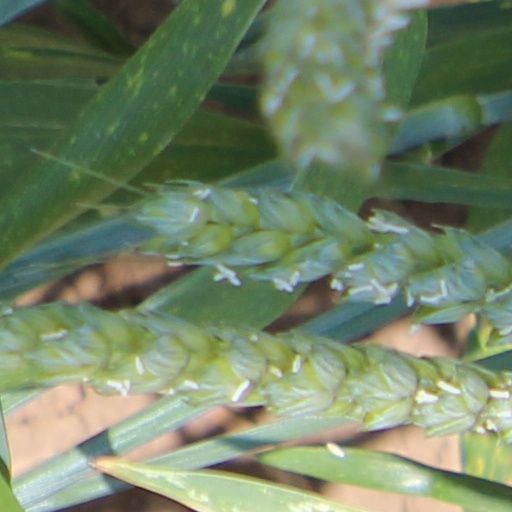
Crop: wheat